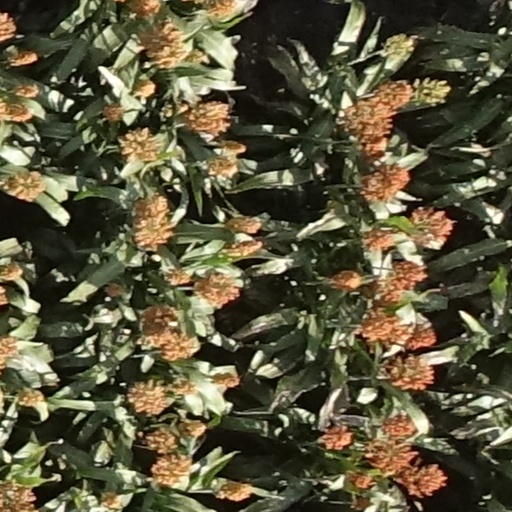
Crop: sorghum